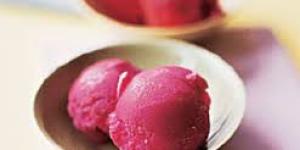
refrescante sorbete de frambuesa